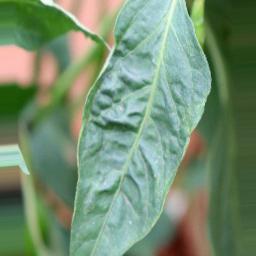
Label: mites_and_trips